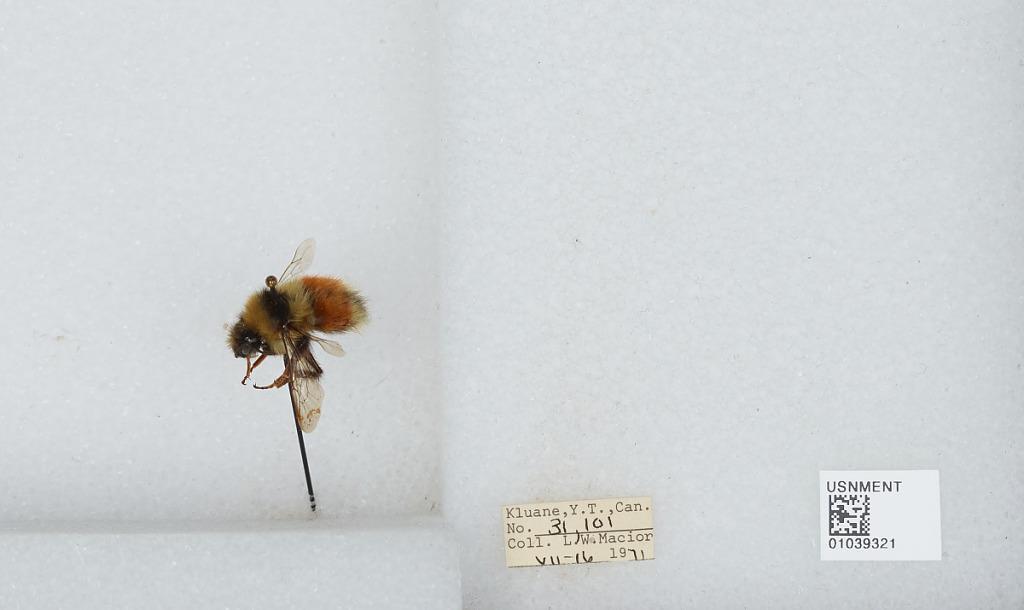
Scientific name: Bombus (Pyrobombus) sylvicola Kirby
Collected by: L. Macior
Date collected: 1971-7-16
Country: Canada
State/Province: Yukon Territory
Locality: Kluane
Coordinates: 60.75, -139.5